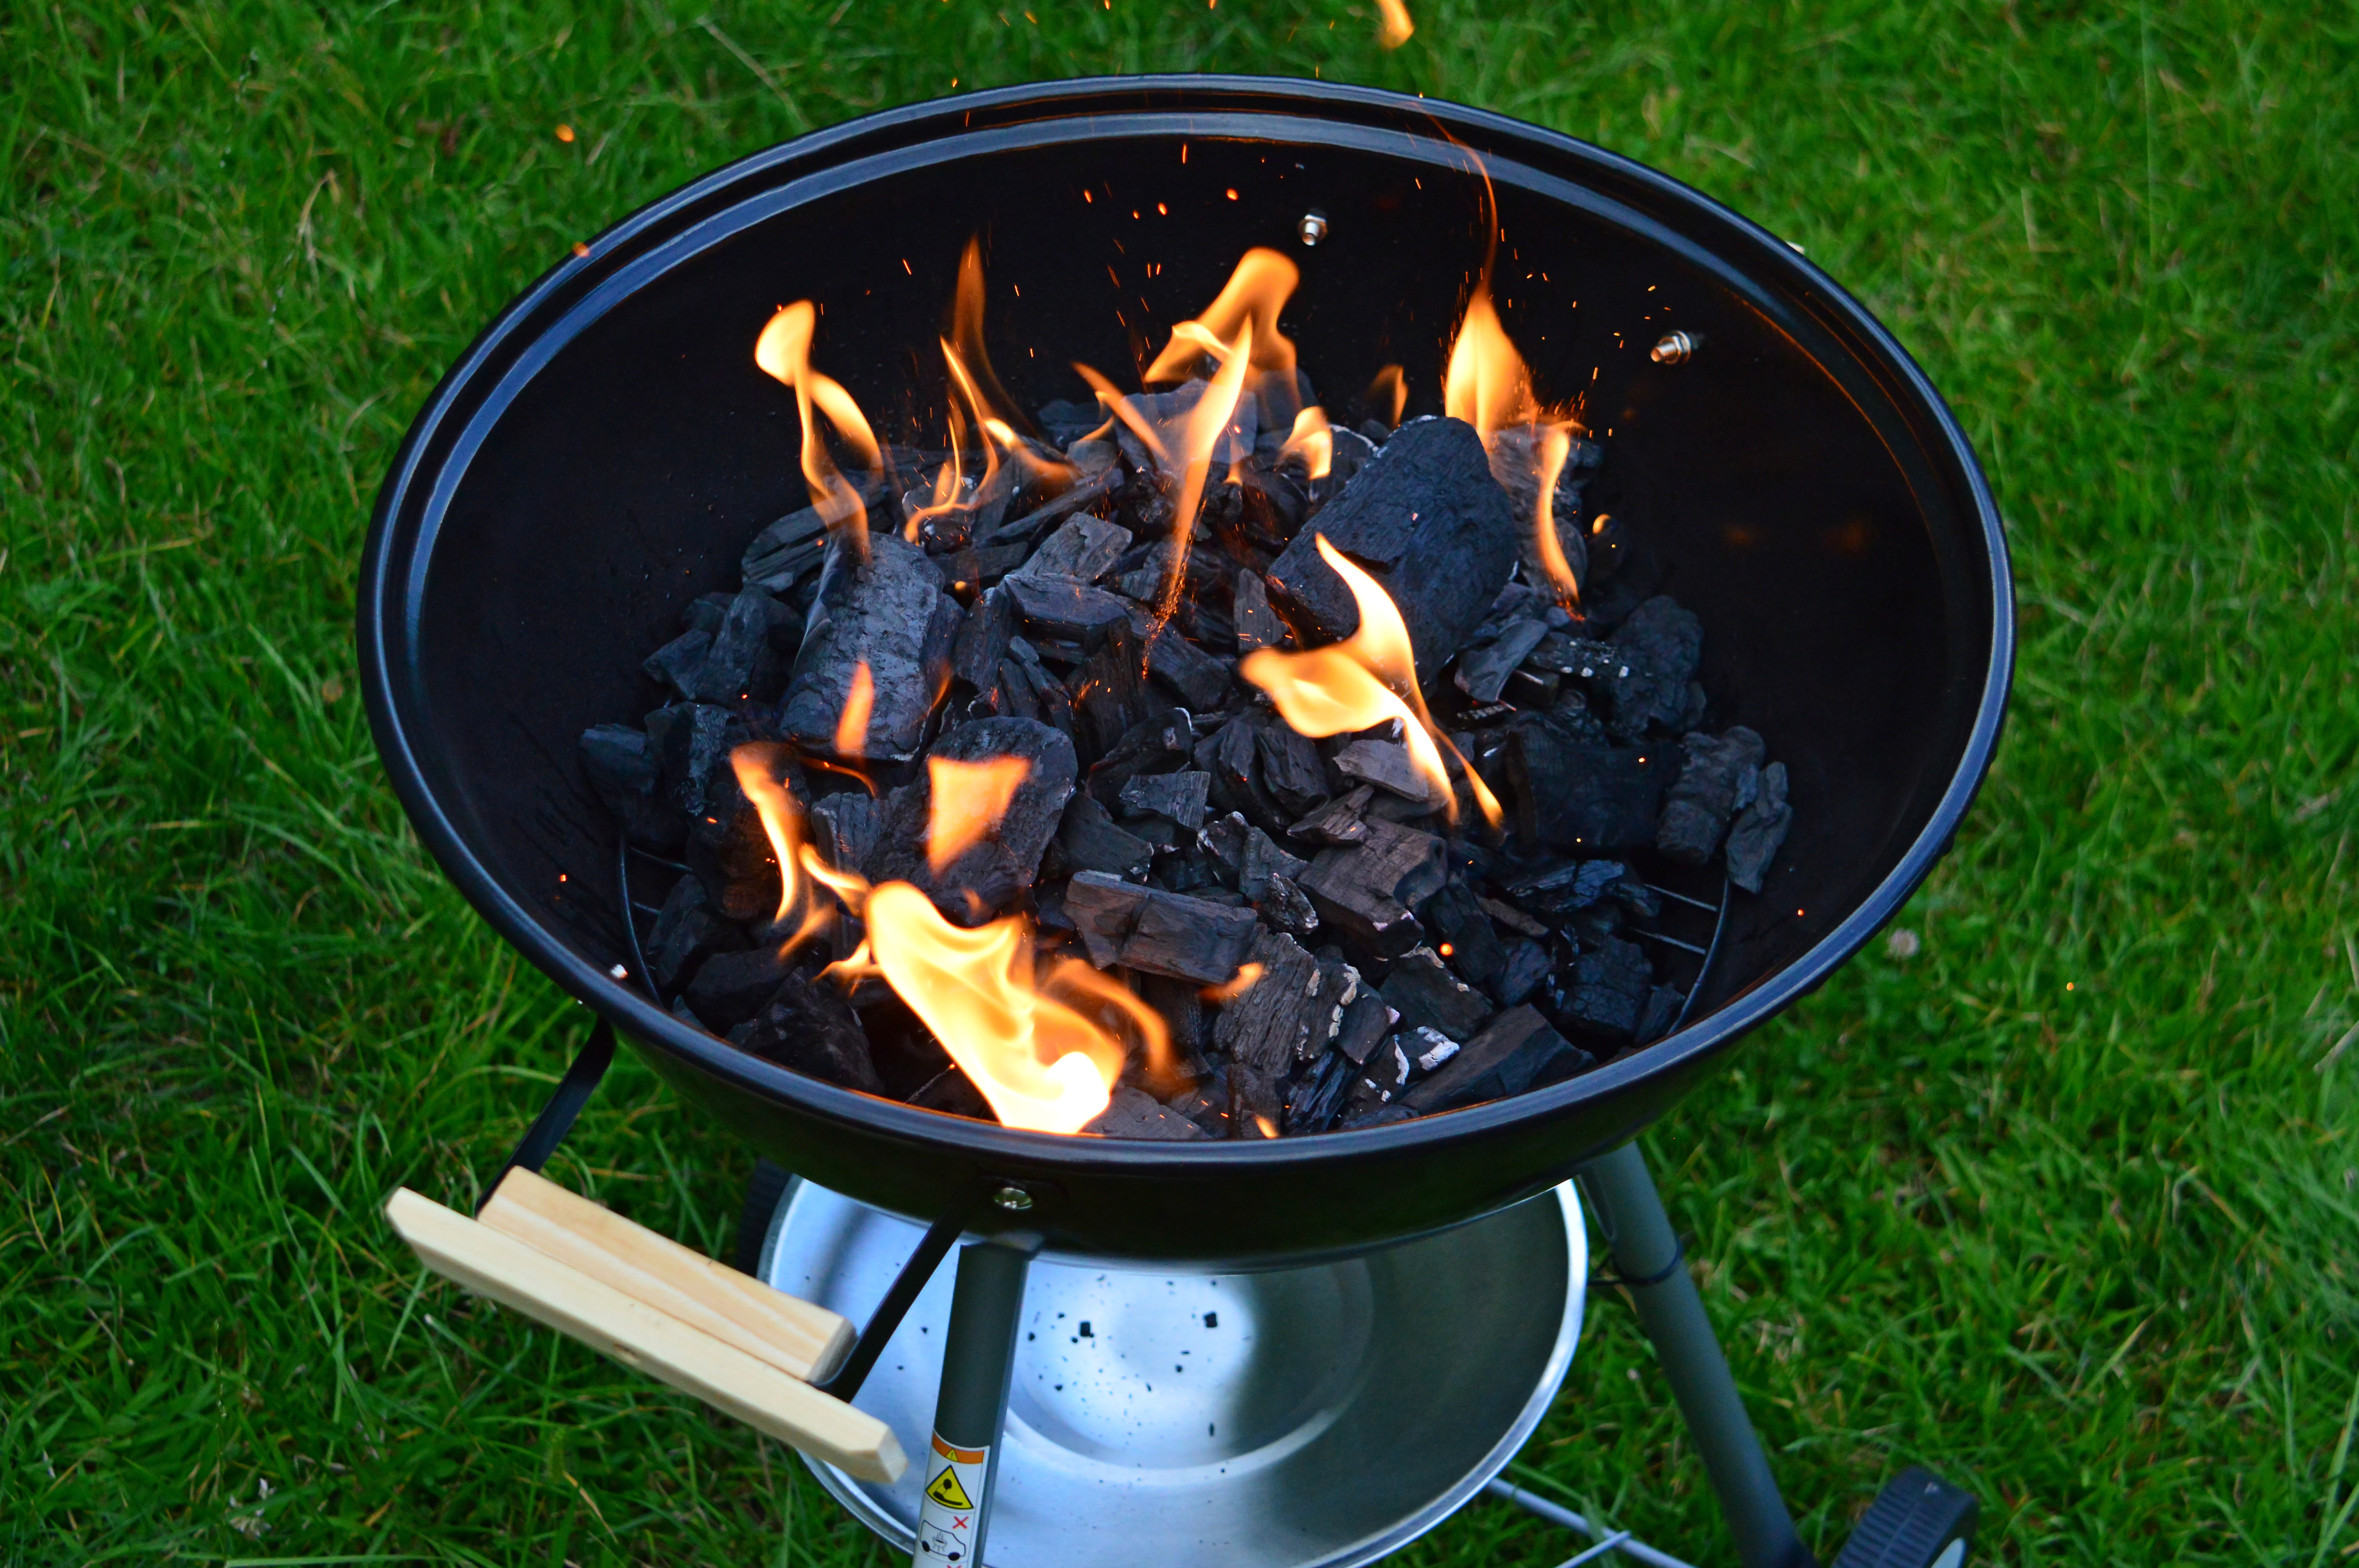
grill, barbecue, fire, charcoal, garden, hot, food, picnic, grilling, background, summer, cookout, flame, heat, burning, cooking, coal, party, black, smoke, outdoors, empty, flames, outdoor grill, barbecue grill, cookware and bakeware, grass, animal source foods, cuisine, campfire, wok, meat, schwenker, cauldron